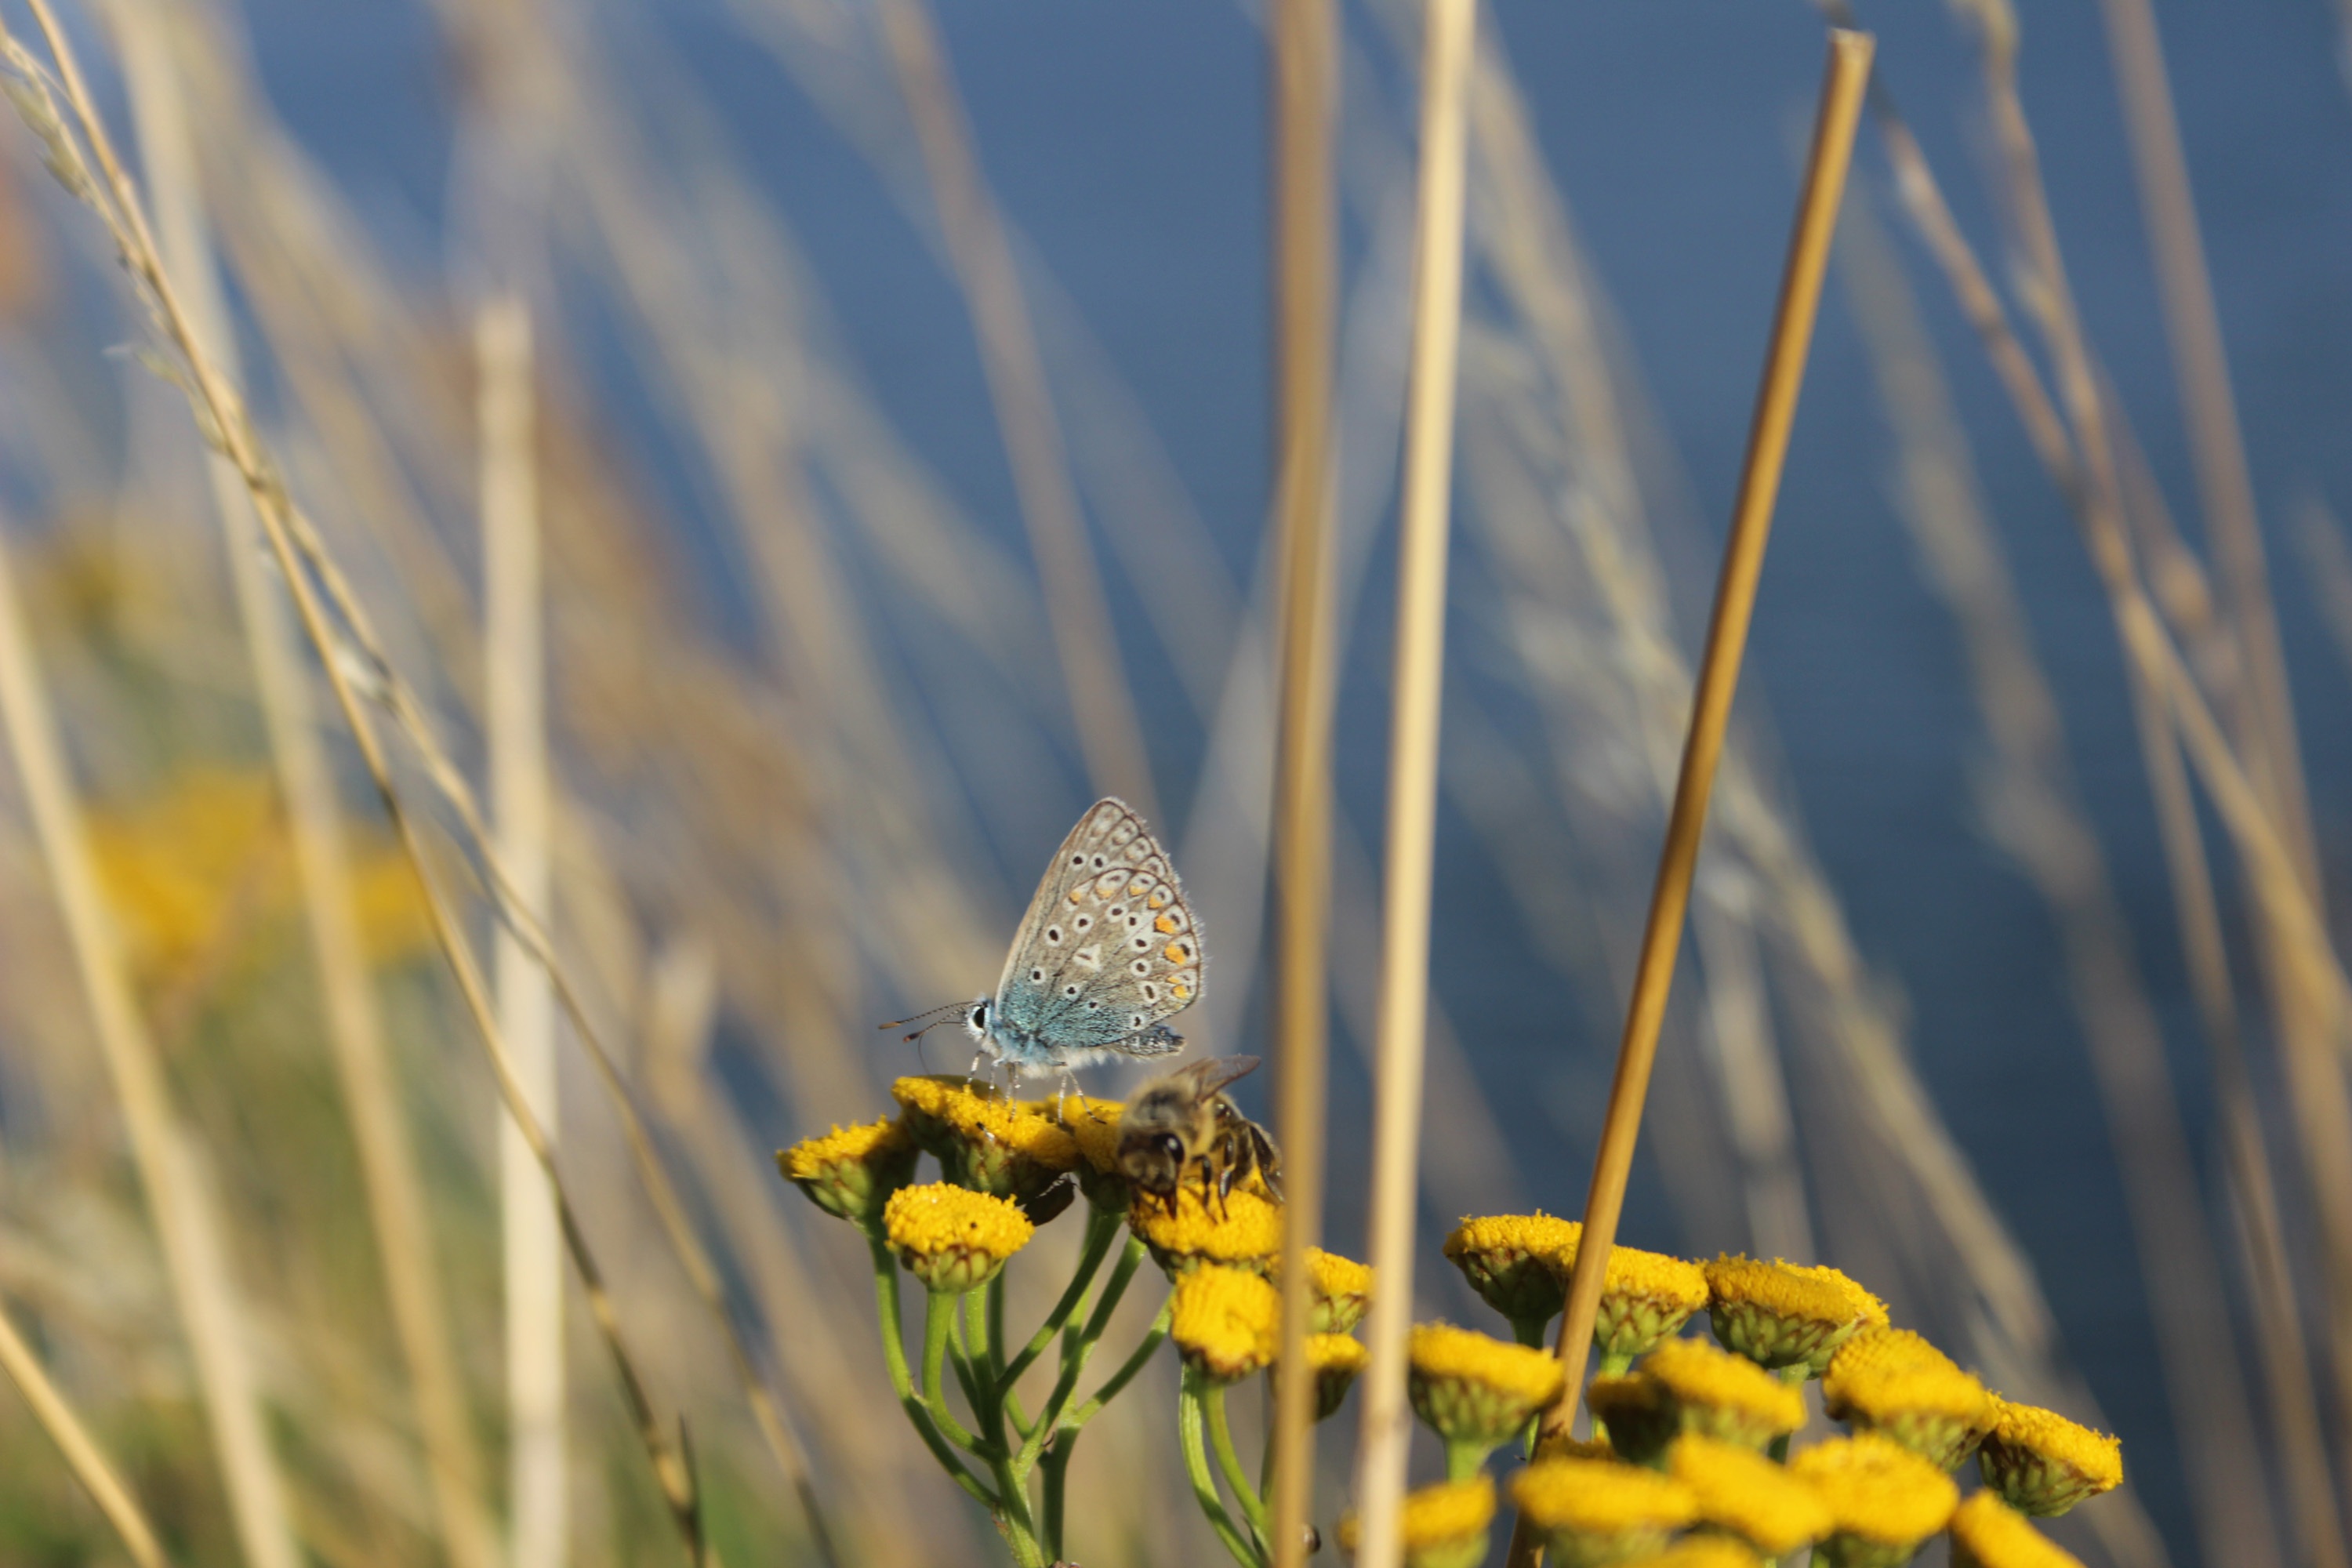
nature, grass, photography, meadow, prairie, flower, summer, wildlife, insect, butterfly, yellow, flora, fauna, invertebrate, close up, bee, nectar, macro photography, plant stem, moths and butterflies